Pseudevernia

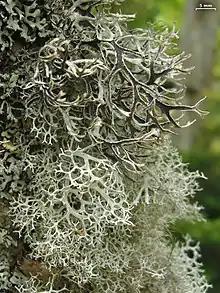
"Pseudevernia consocians" (top) and "P. cladonia" (bottom) sharing the same habitat

Some species once classified in "Pseudevernia" have since been reduced to synonymy with other species, or have been transferred to other genera. These include: